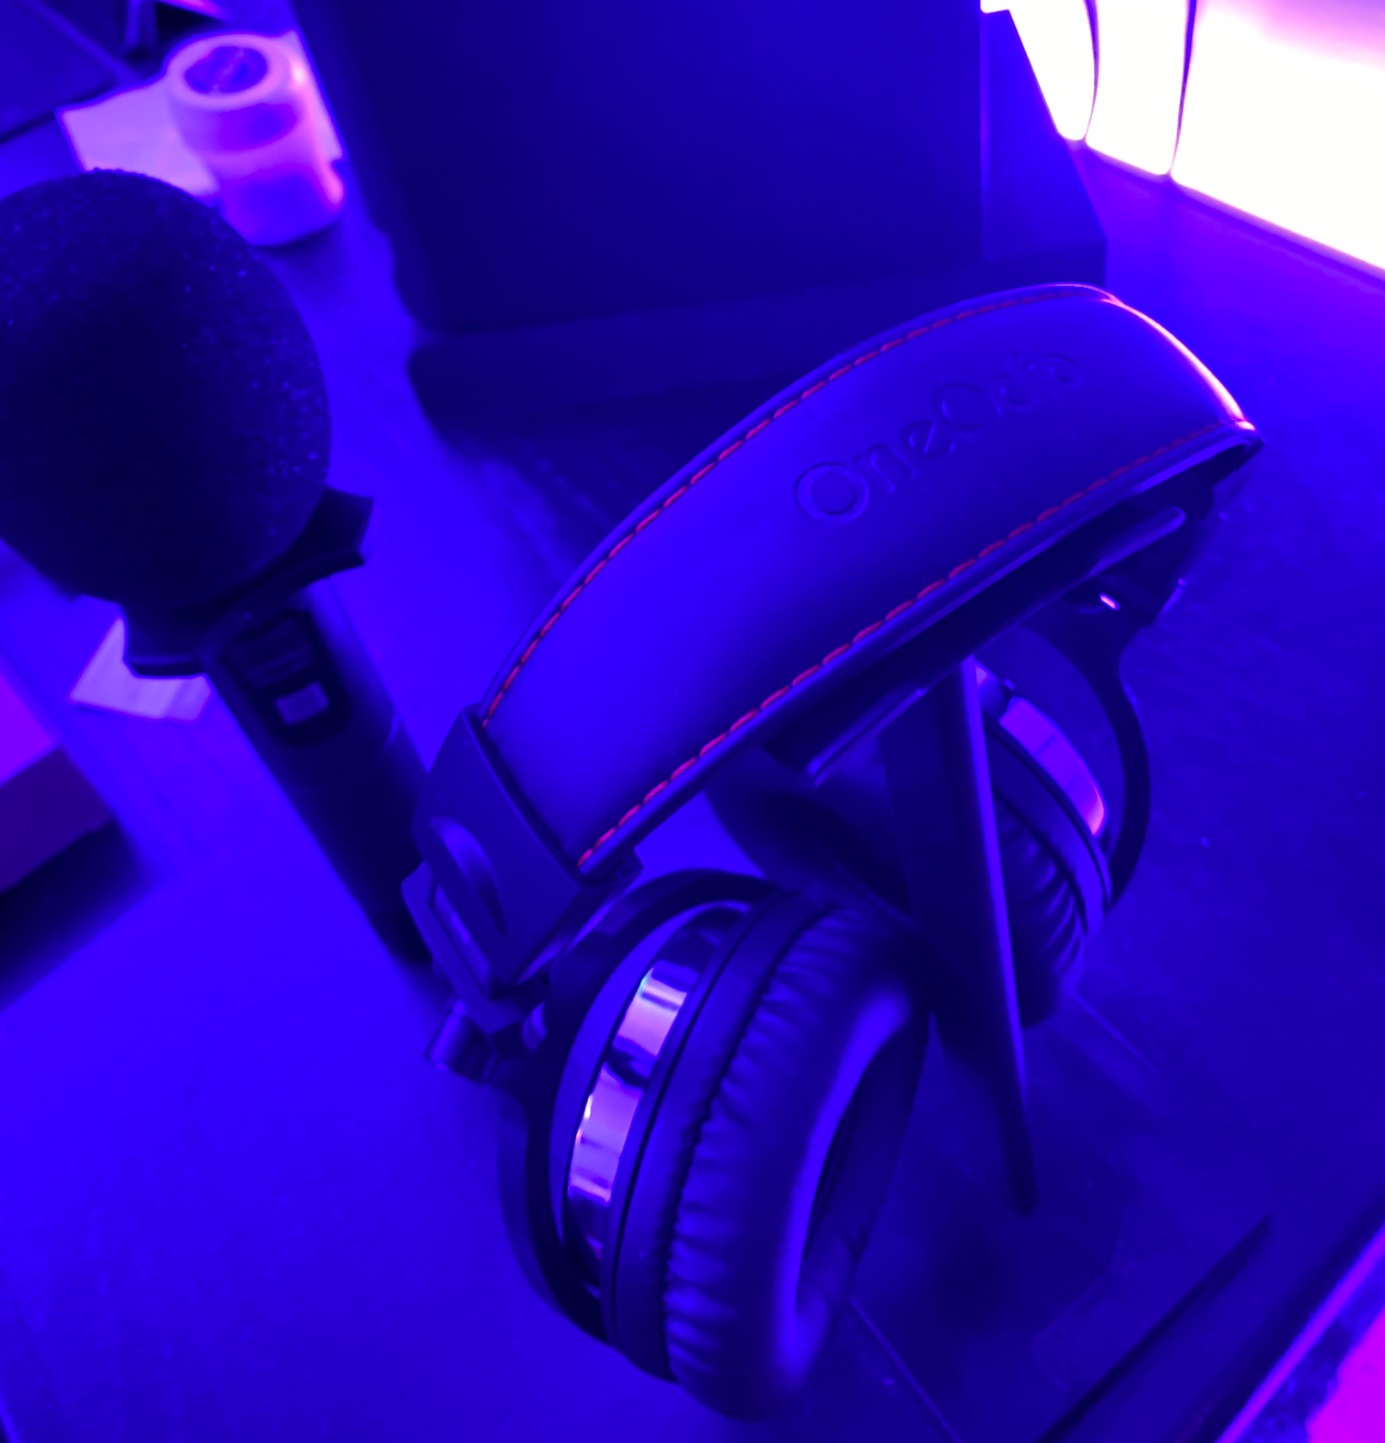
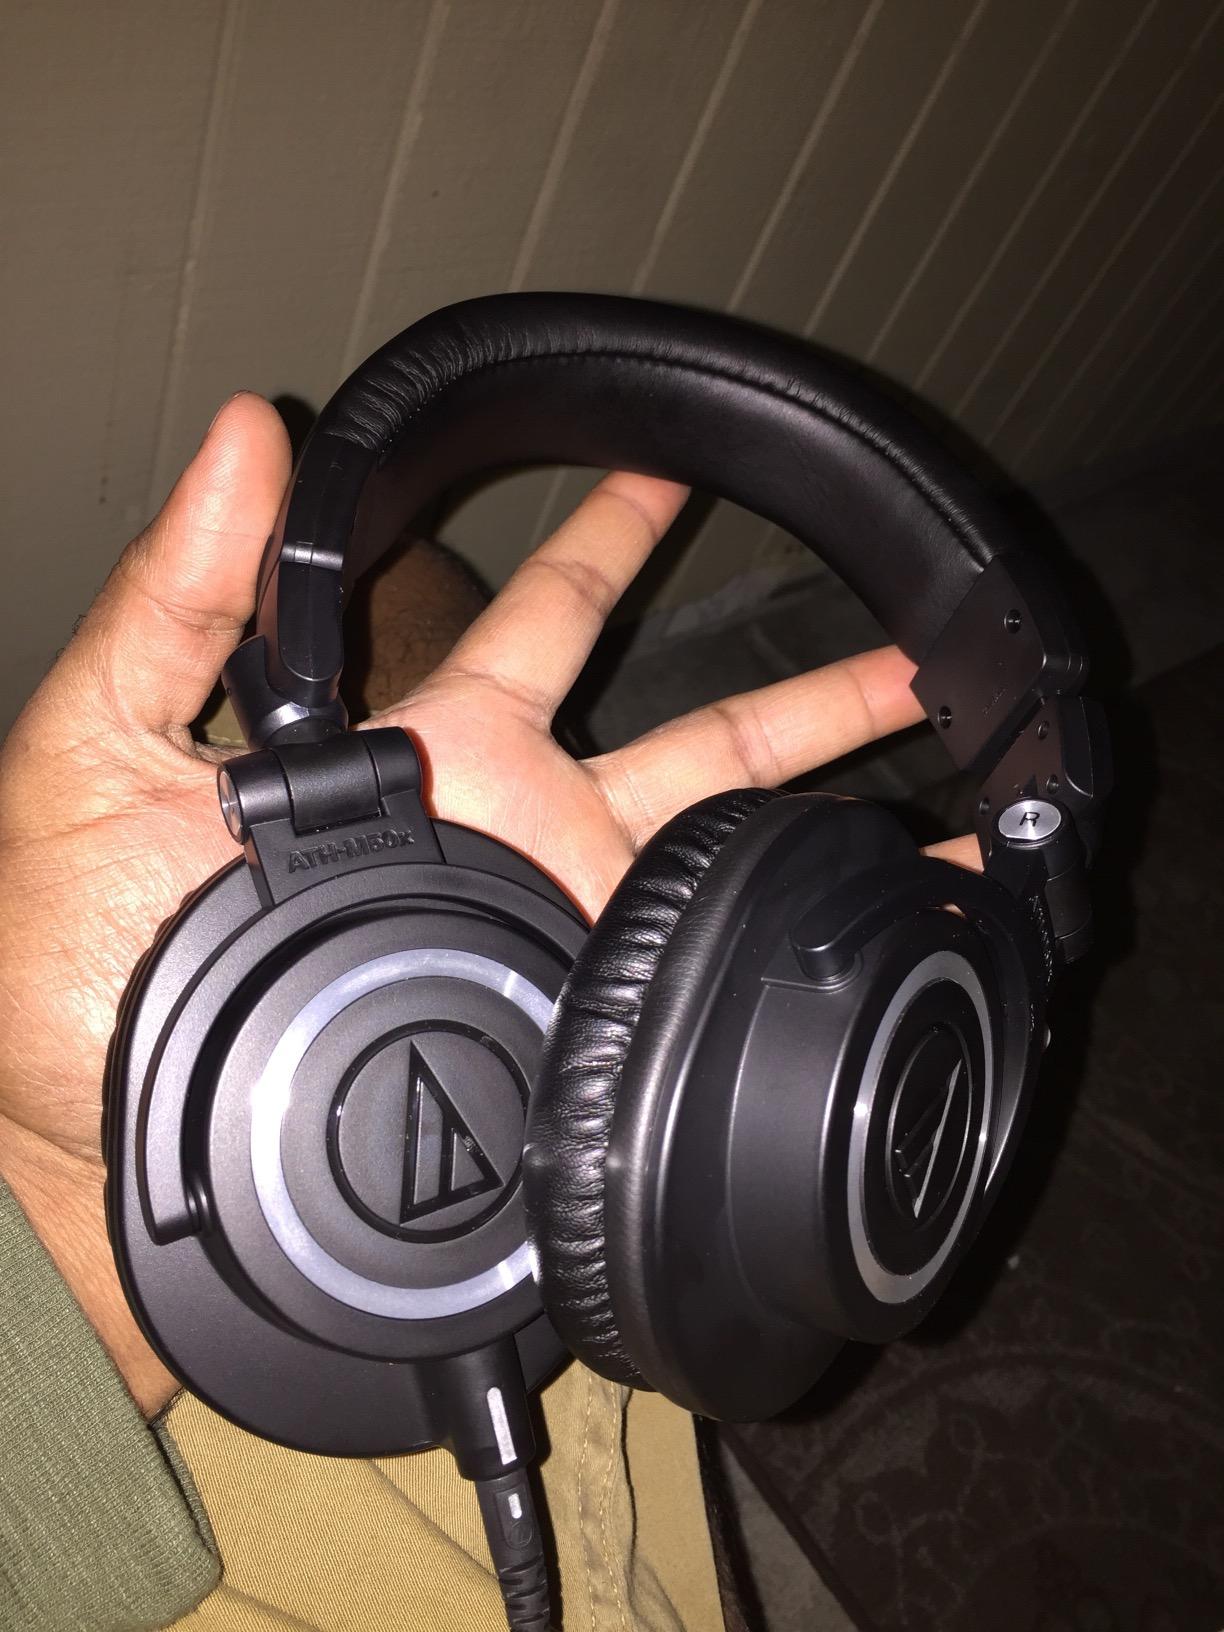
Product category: headphones
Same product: no